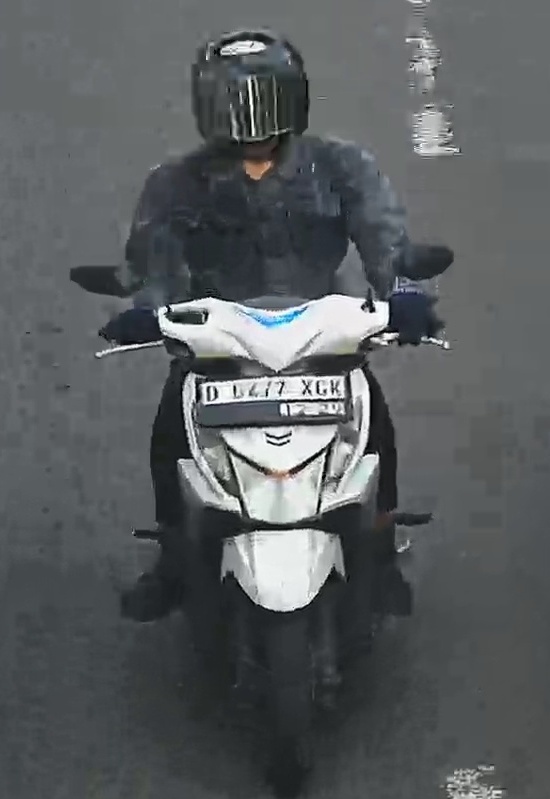
person-with-helmet: 1
person-without-helmet: 0